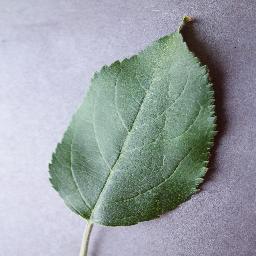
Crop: apple
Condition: healthy